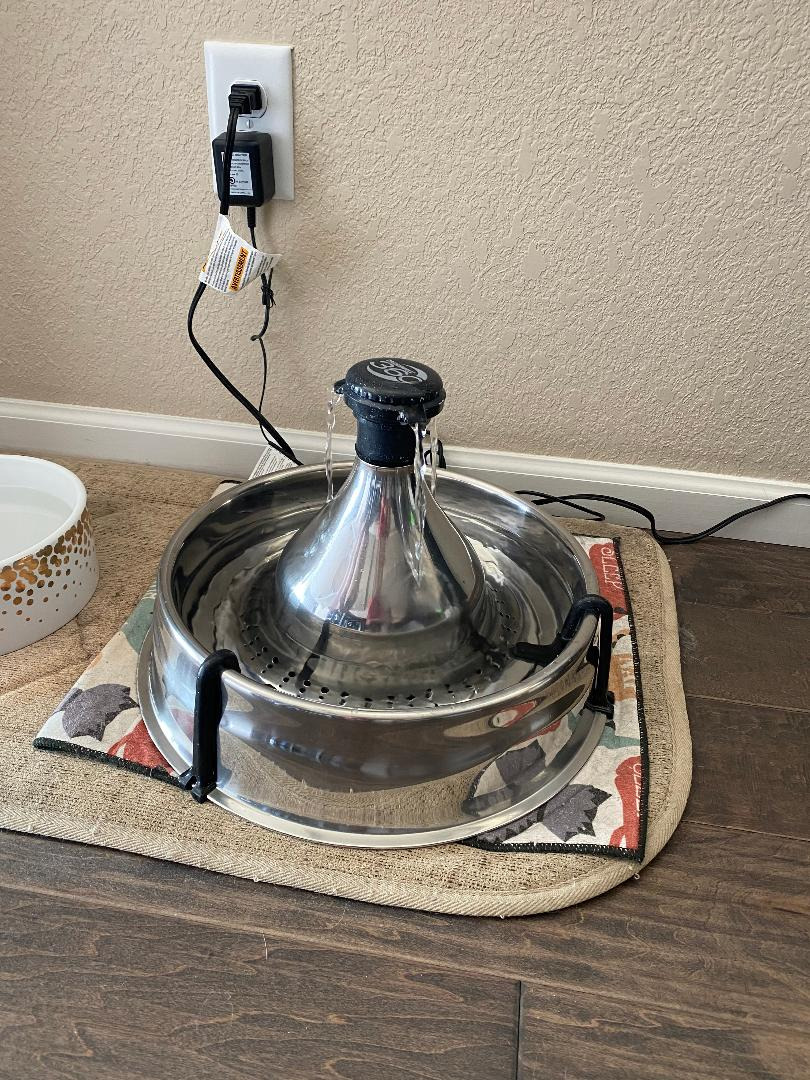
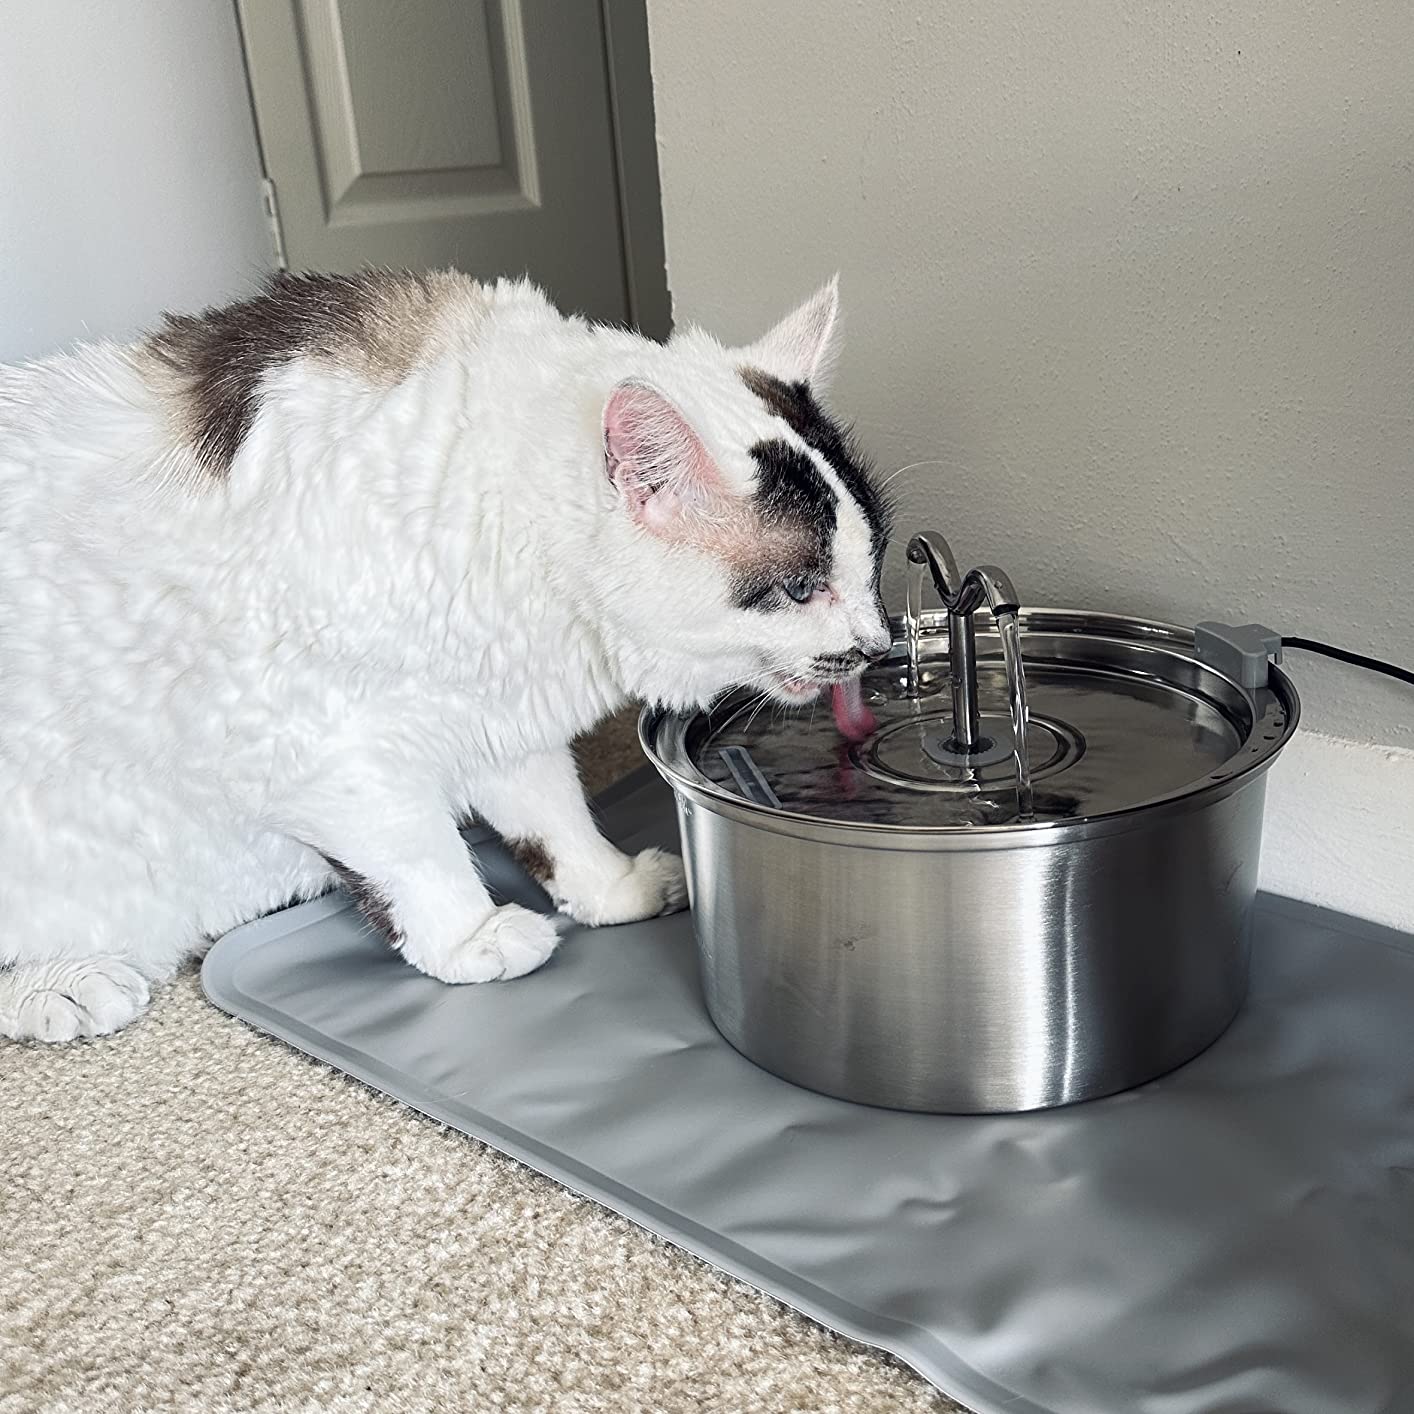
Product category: items_bowl
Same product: no